Parental Advisory

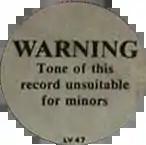
An earlier version of a warning label, used during the 1980s.

The "Parental Advisory Label Program" in the United States and the "Parental Advisory Scheme" in the United Kingdom lack agreed-upon standards for using the warning label, although they provide guidelines for its recommended inclusion. Although a voluntary practice that is ultimately left to the discretion of record labels, the RIAA suggests that the Parental Advisory label holds strong language or depictions of violence, sex, or substance abuse. The BPI additionally requests that "racist, homophobic, misogynistic or other discriminatory language or behavior" be taken under consideration when determining the appropriateness of a record.